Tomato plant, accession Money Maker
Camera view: vertical (180 deg); turntable rotation: 120 degrees
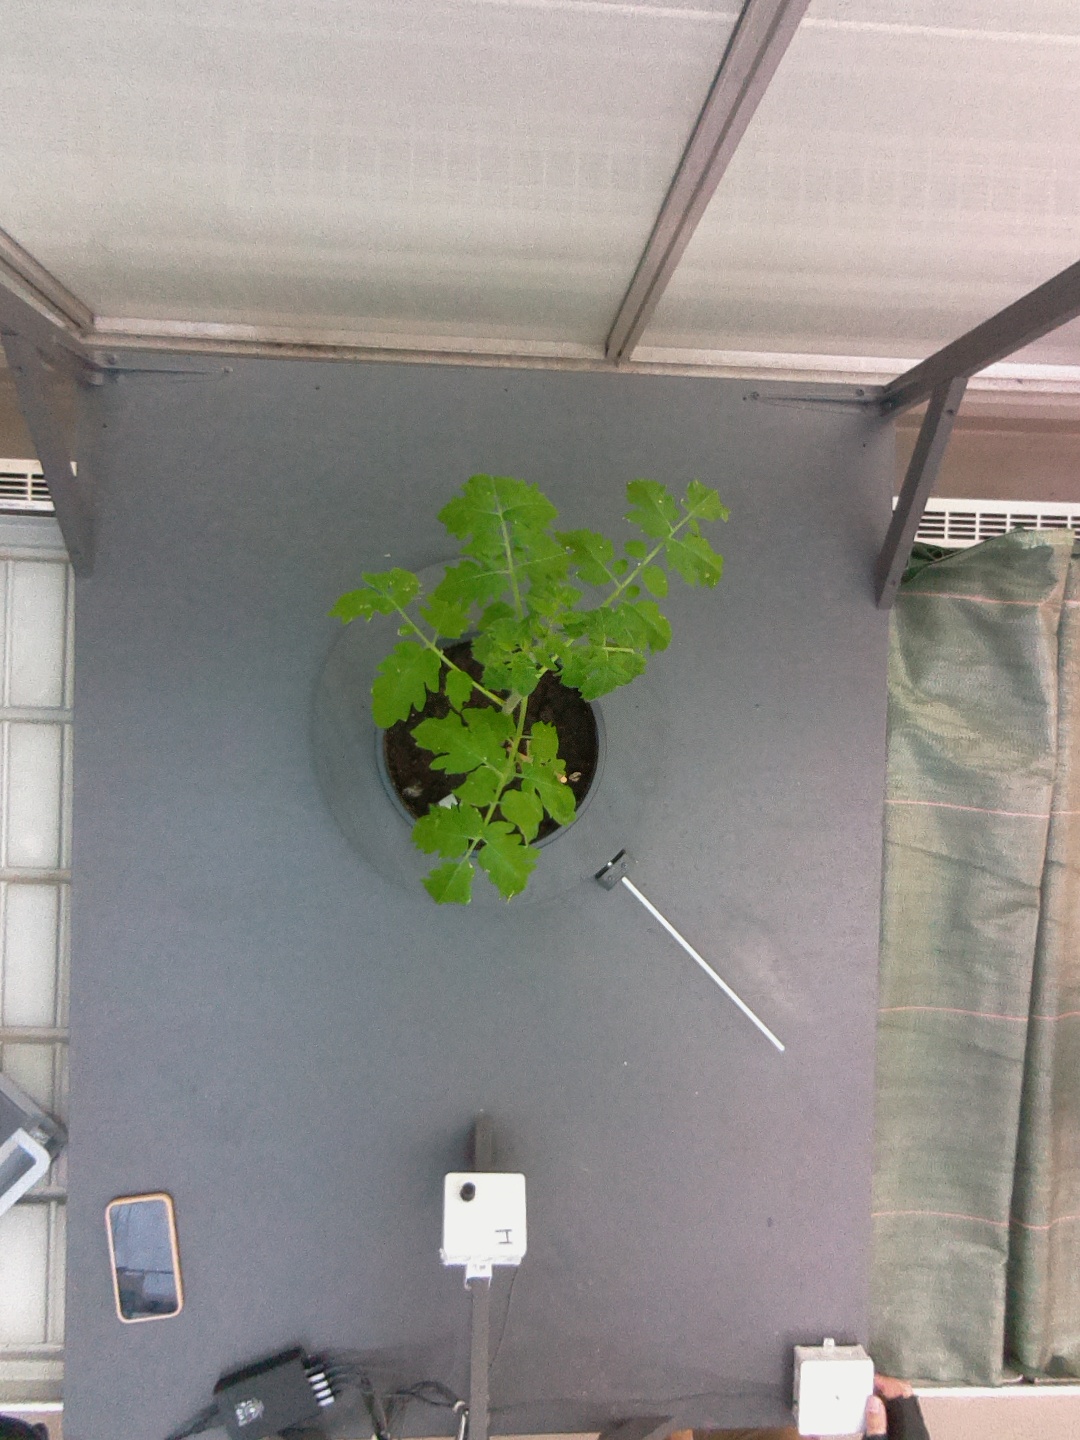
BBCH growth stage 13: 6 of true leaves visible